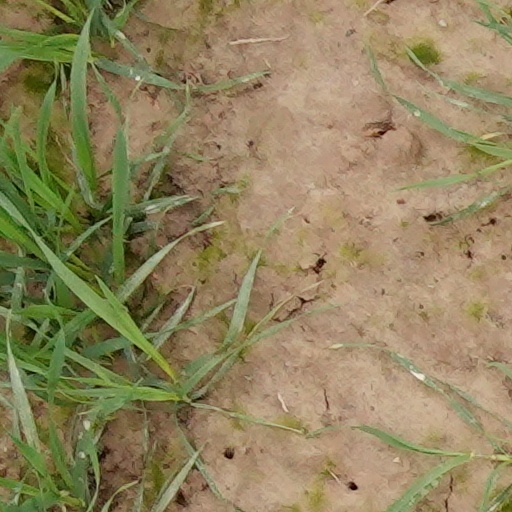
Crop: wheat